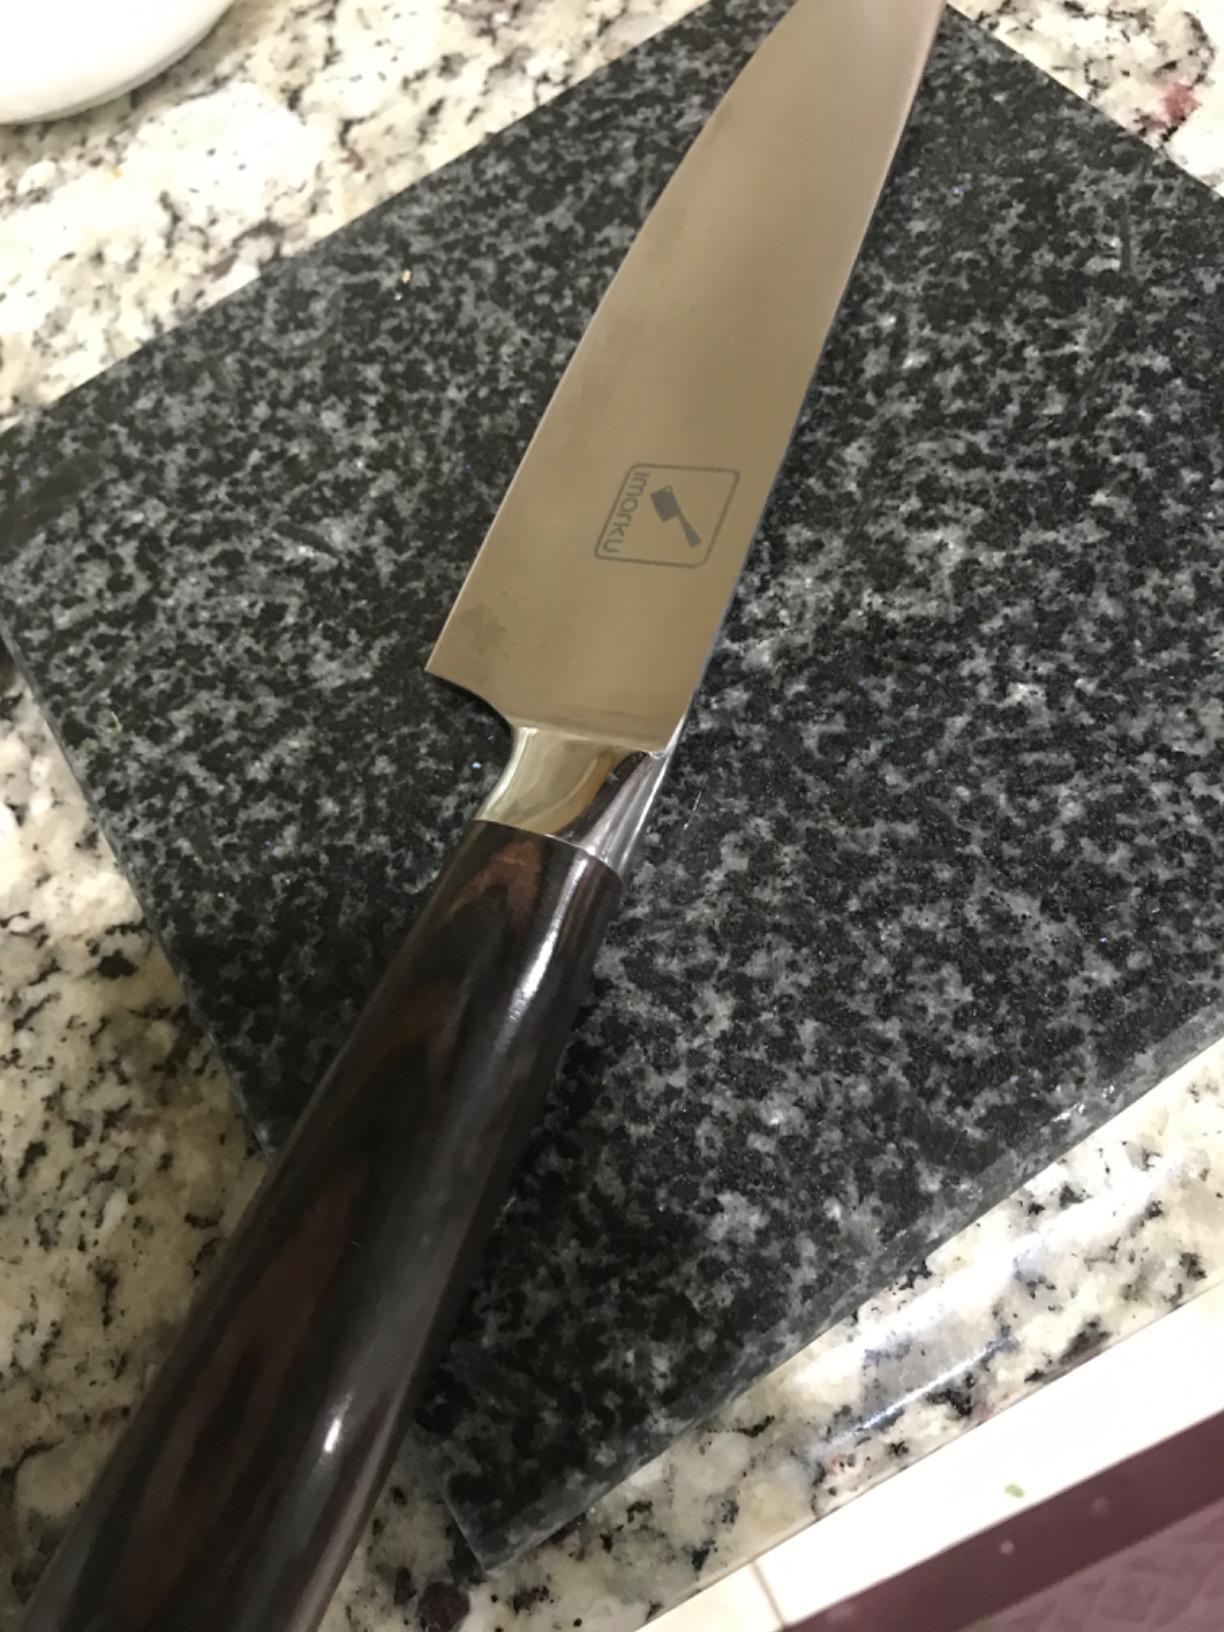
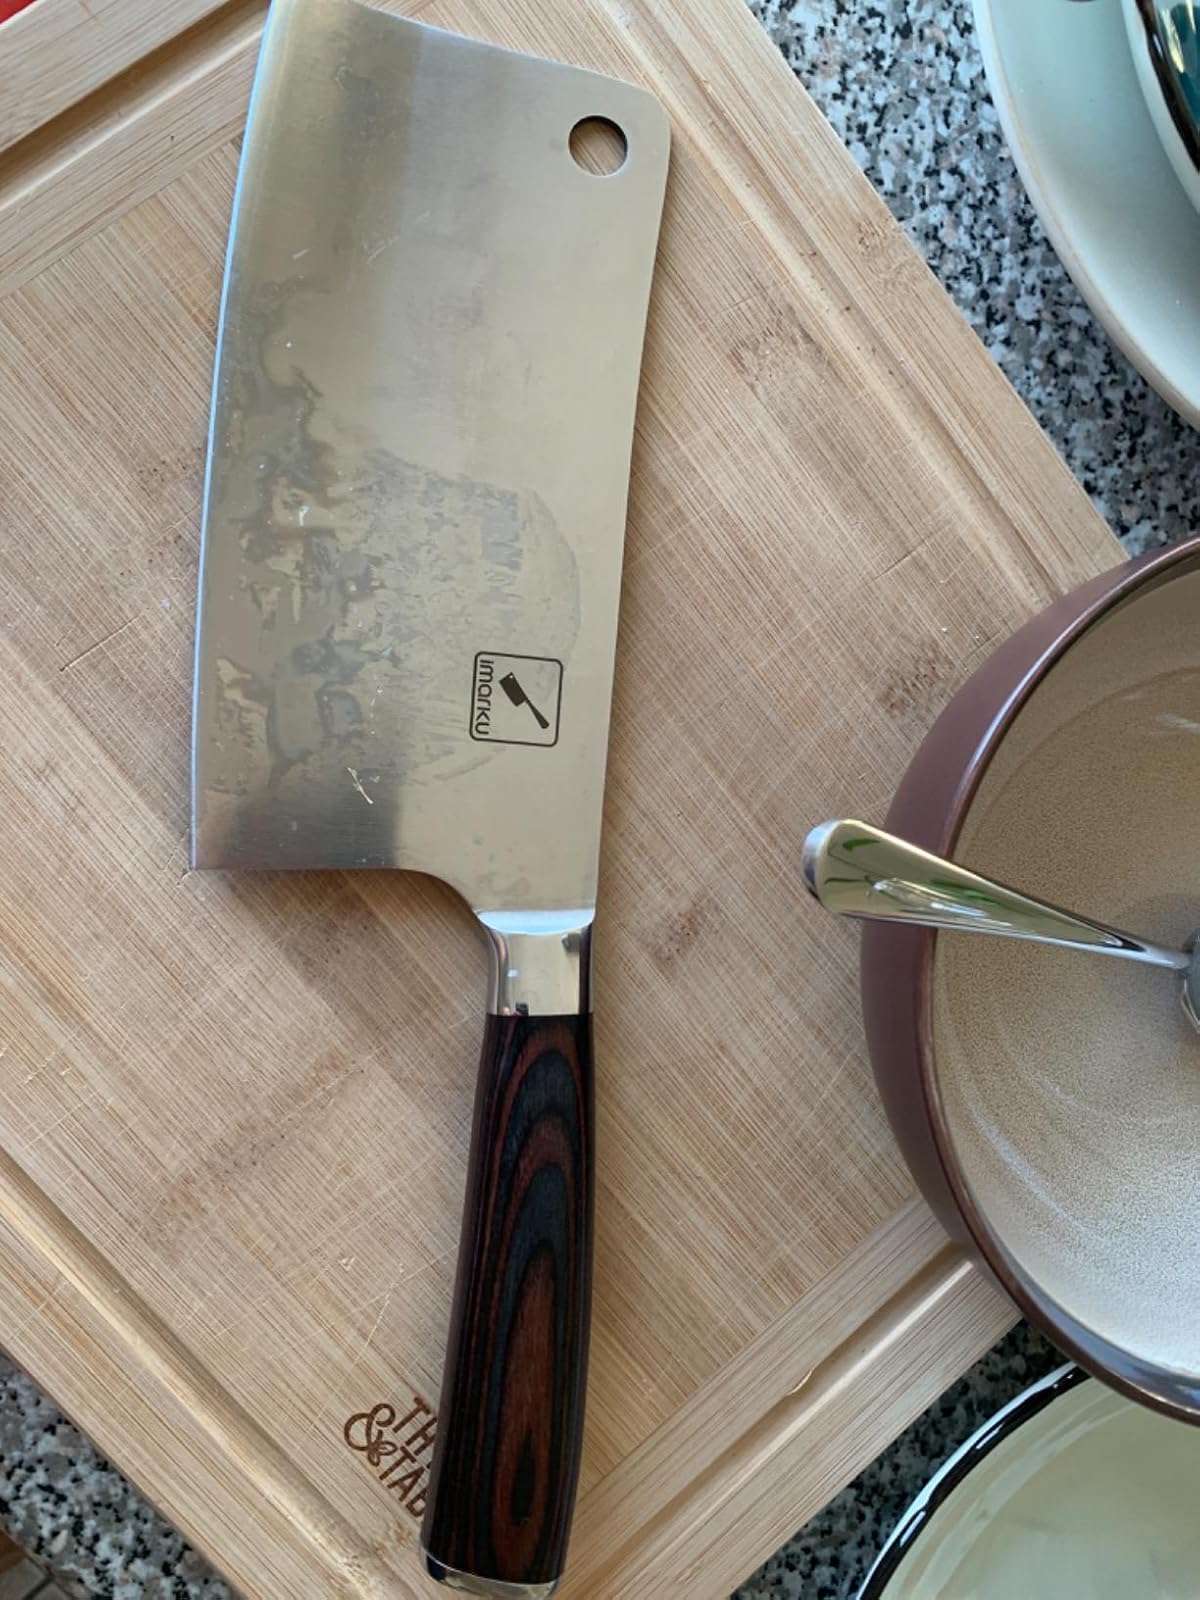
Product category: items_knife
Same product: no